Andrzej Blumenfeld

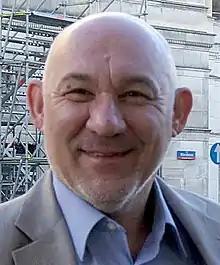
Andrzej Blumenfeld

Andrzej Stanisław Blumenfeld (12 August 1951 – 14 August 2017) was a Polish film, television, and voice actor who worked for SDI Media Polska.